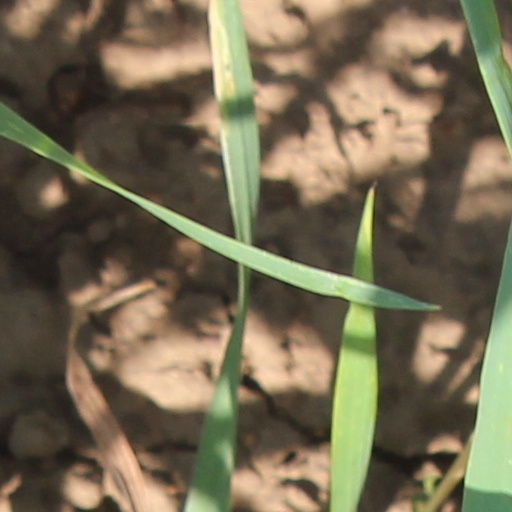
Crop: wheat